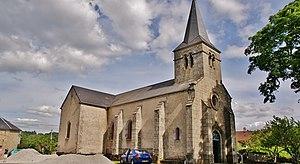
église Ste Radegonde